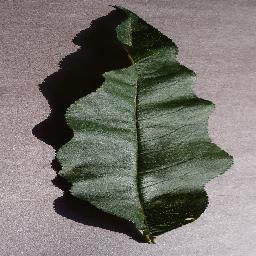
Label: Peach___healthy